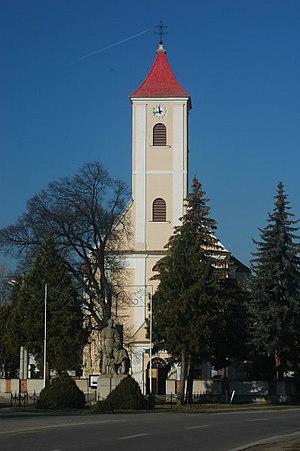
Kúty est un village de Slovaquie situé dans la région de Trnava.